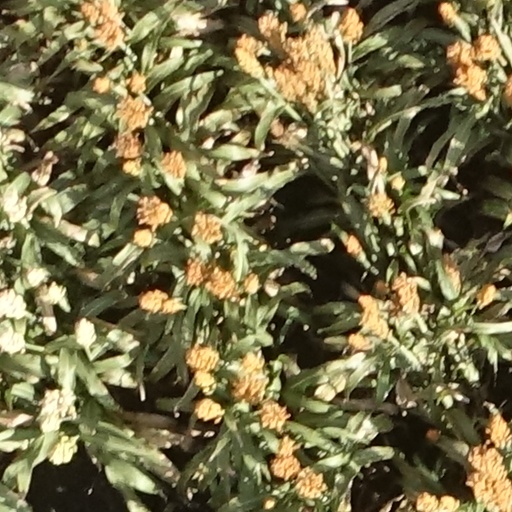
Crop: sorghum